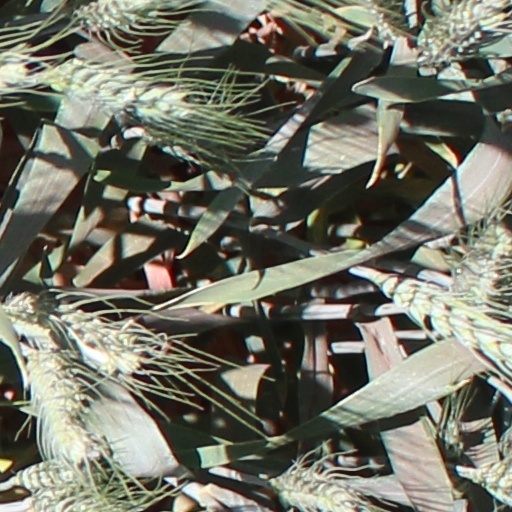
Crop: wheat